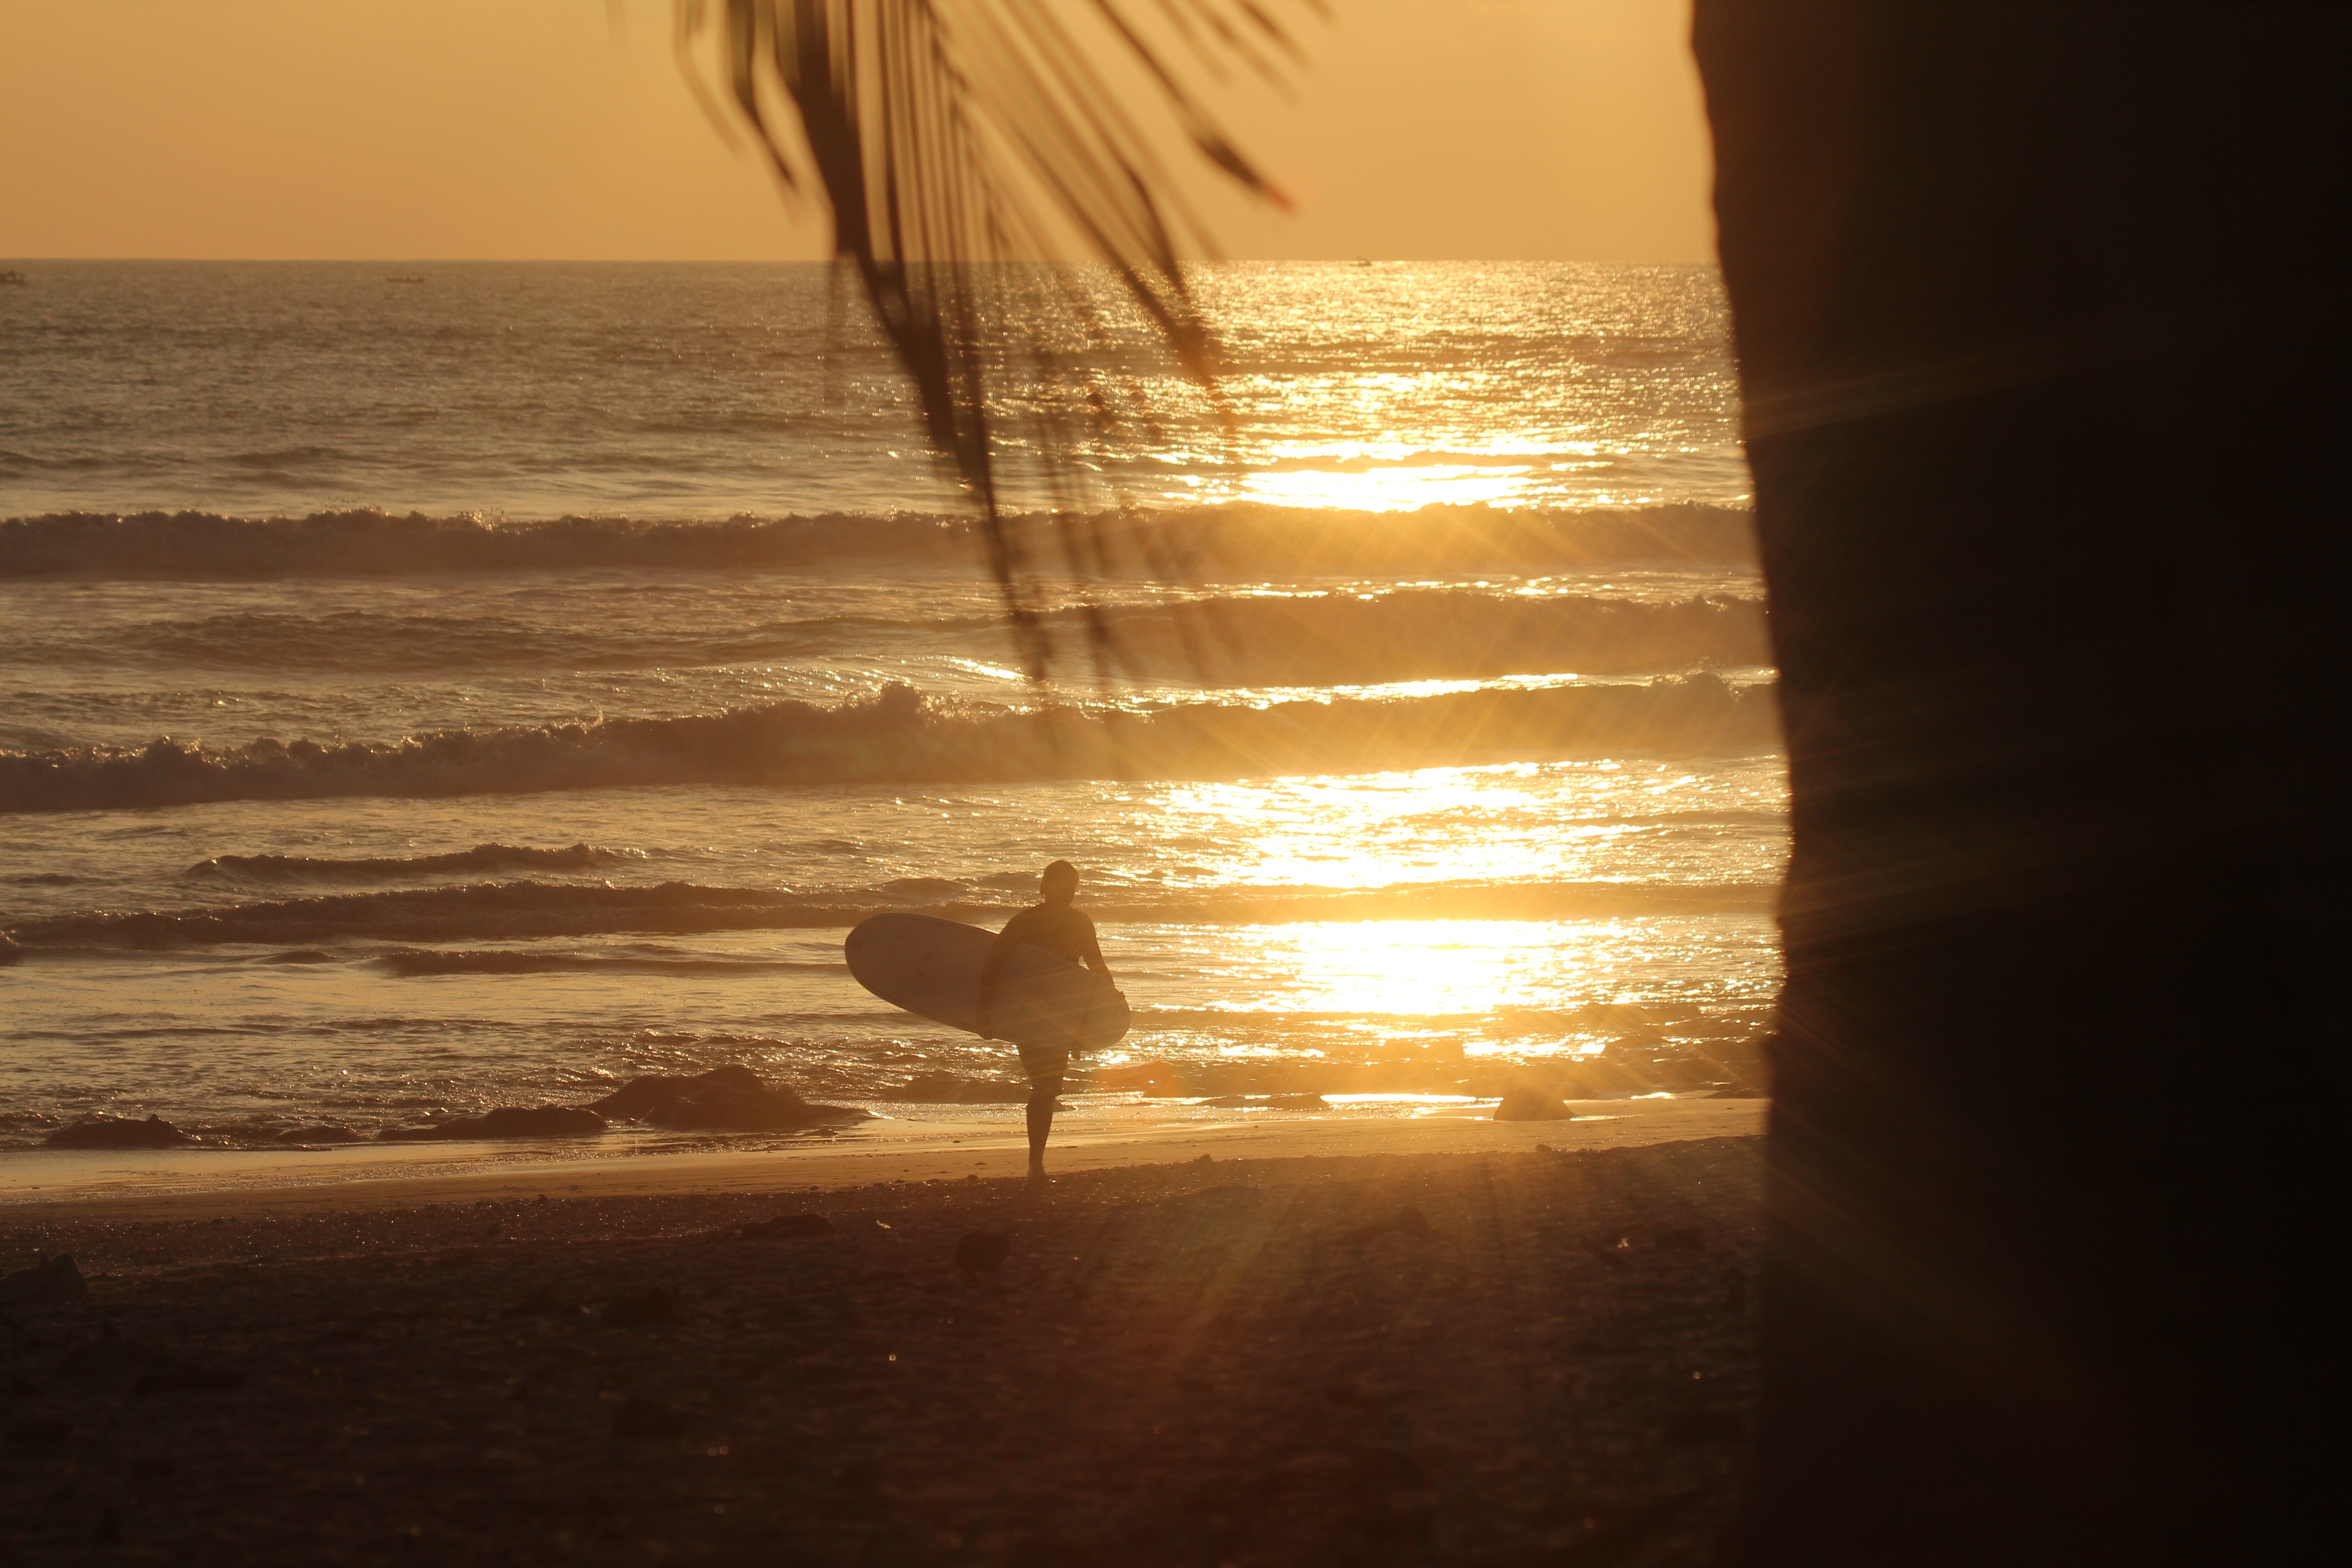
beach, sea, coast, sand, ocean, horizon, light, sun, sunrise, sunset, sunlight, morning, wave, dawn, surfer, dusk, evening, surf, reflection, paradise, shadow, atmospheric phenomenon